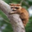
Label: raccoon